Devil Returns

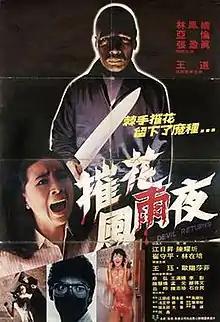
Film poster

Devil Returns (Original title Jing hun feng yu ye) as is a 1982 horror film directed by Richard Chen Yao-Chi, and written by Gu Bi and Cheung Wing-Cheung. The film is a Taiwanese-Hong Kong co-production.